Kärt Jänes-Kapp

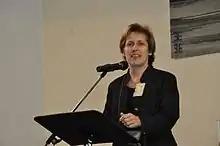
Jänes-Kapp in the 2000s

Kärt Jänes-Kapp (born Kärt Jänes; 9 January 1960 – 10 September 2015) was an Estonian research journalist and editor.